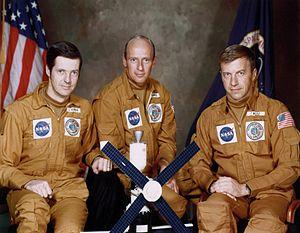
Charles Conrad Jr. dit Pete Conrad, né le 2 juin 1930 à Philadelphie et mort le 8 juillet 1999 à Ojai, est un aviateur naval, pilote d'essai, ingénieur en aéronautique, astronaute et homme d'affaires américain. Il est le troisième des douze hommes ayant foulé le sol lunaire à ce jour.
Skylab 2 a été la première mission habitée à destination de Skylab, la première station spatiale américaine. La mission a été lancée par une fusée Saturn IB et emportait un équipage de trois personnes. Le nom de Skylab 2 se réfère également au véhicule utilisé pour cette mission. La mission Skylab 2 a établi un record de durée de vol spatial habité et son équipage étaient les premiers occupants d'une station spatiale à rentrer en vie sur Terre.